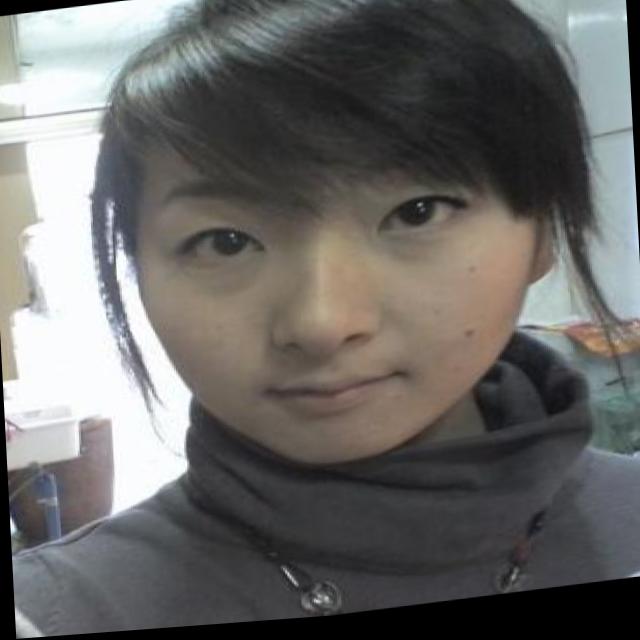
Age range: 21-44